The Noisy Paint Box

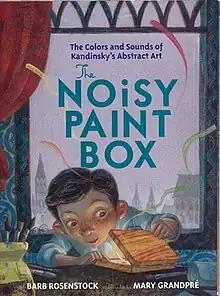
First edition cover, Alfred A. Knopf

The Noisy Paint Box: The Colors and Sounds of Kandinsky’s Abstract Art is a 2014 children's picture book written by Barb Rosenstock and illustrated by Mary GrandPré. It tells the story of Russian-born abstract artist Vasily Kandinsky, "who is known for his abstract paintings with colorful geometric shapes and bold strokes". Kandinsky likely "experienced synesthesia, the neurological phenomenon that blurs the boundaries between the senses".